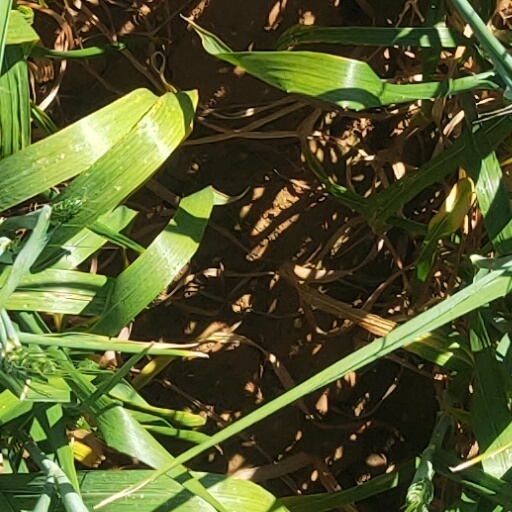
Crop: wheat